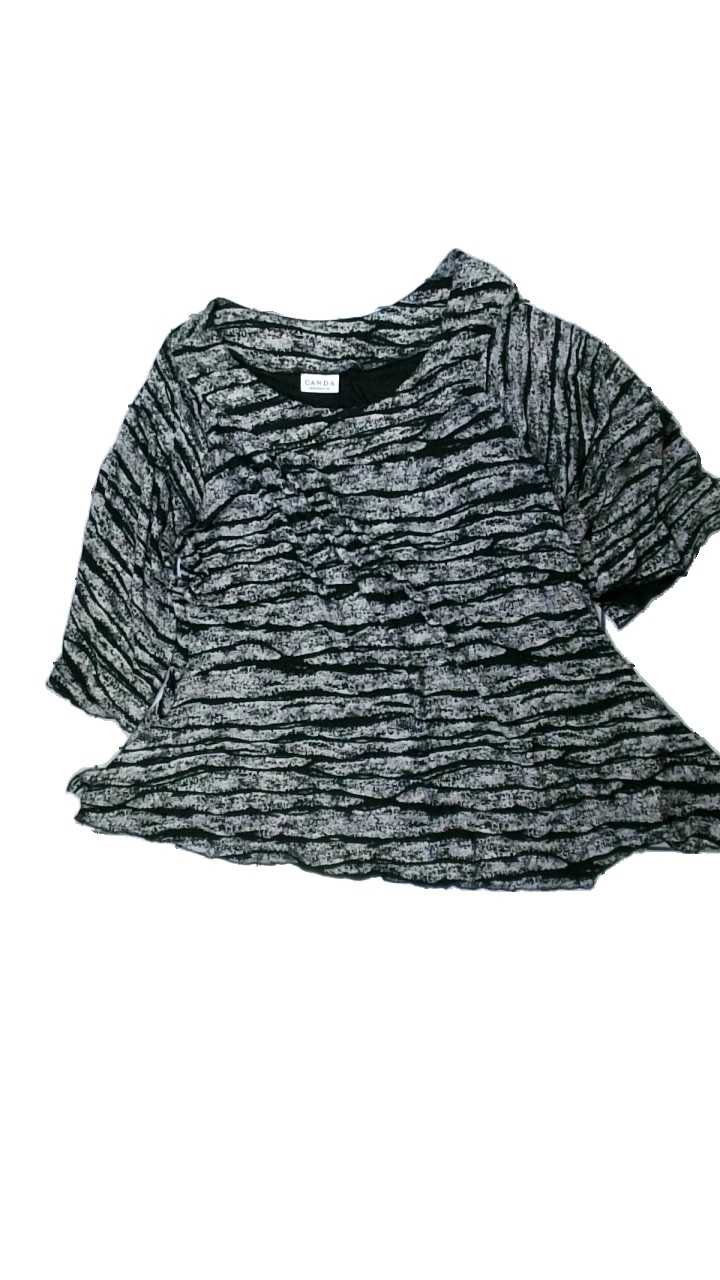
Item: Top (Ladies)
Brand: Canada
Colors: Black, Grey
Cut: Regular, C-collar, Loose
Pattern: Other
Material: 100% viscose
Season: All
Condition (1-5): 3
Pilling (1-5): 5
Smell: Major
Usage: Reuse
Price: <50